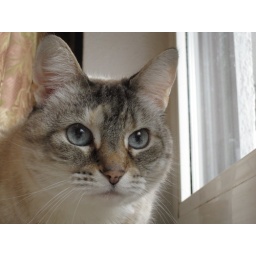
Kitty was up in our bedroom window watching the little birds on the snow, wishing . . oh . . wishing .'-))